Melbourne Prize

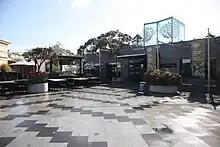
Observatory Gate Precinct by Peter Elliott, 2000 winner

The 2000 prize was won by Peter Elliott for the Observatory Gate Precinct at Royal Botanic Gardens, Melbourne. The project created a new entrance, outdoor plaza, amenities and visitor centre for the Botanic Garden incorporating the former Melbourne Observatory and Charles La Trobe's 'triangle sites' in the gardens and parklands. Gregory Burgess Architects was awarded a commendation for the Catholic Theological College in East Melbourne. This was the last year commendations were given, with only single or joint winners awarded from 2001.